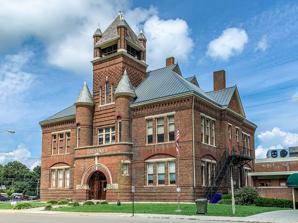
Building: Rose Center (Tennessee)
Country: United States of America
Year built: 1892
United States historic place Rose School U.S. National Register of Historic Places Show map of Tennessee Show map of the United States Location Jackson and W. 2nd North Sts., Morristown, Tennessee Coordinates 36°12′47″N 83°17′55″W / 36.21306°N 83.29861°W / 36.21306; -83.29861 Area 1 acre (0.40 ha) Built 1892 ( 1892 ) Architect Beaver & Hoffmeister; Cobble, M. Architectural style Late Victorian NRHP reference No. 76001778 Added to NRHP October 18, 1976 Rose Center is a community cultural center in Morristown, Tennessee , housed in the Rose School , which was built in 1892 as Morristown's first coeducational public high school . History Rose School was built in 1892. It was named after the judge and former Confederate colonel James G. Rose, who was chairman of the school board when planning began for the new school. It was used as Morristown's combined elementary school and high school until the end of the 1916 school year, when the high school relocated to a separate building. The school continued to operate as an elementary school until 1975. After the school closed, the red brick building was converted into a museum and cultural center as a community initiative related to the U.S. Bicentennial . Rose School was listed on the National Register of Historic Places in 1976. It is number 76001778, a late Victorian building circa 1875-1899.  In 1976, plans were made to convert the land into a parking lot. Facility uses and programs The facility is operated by the Rose Center Council for the Arts, a voluntary organization established in 1976. It includes gallery space, meeting rooms, and classrooms, and a separate auditorium. The Rose Center hosts permanent exhibits on local history and related topics, rotating art exhibitions, classes for both children and adults, and a variety of special events. Some of the rooms available to the community for events are the renovated Jean Keener Community Room and the Edith Davis Gallery, which incorporates the historic photographs of the Hal Noe Collection. References